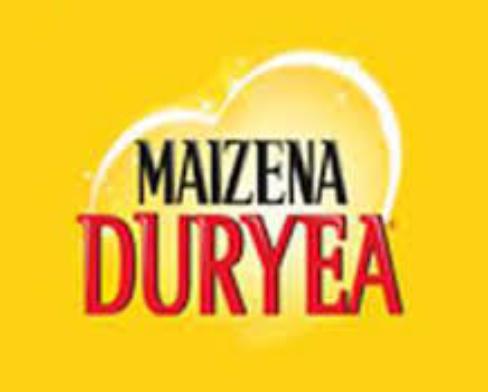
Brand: Maizena
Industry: Food